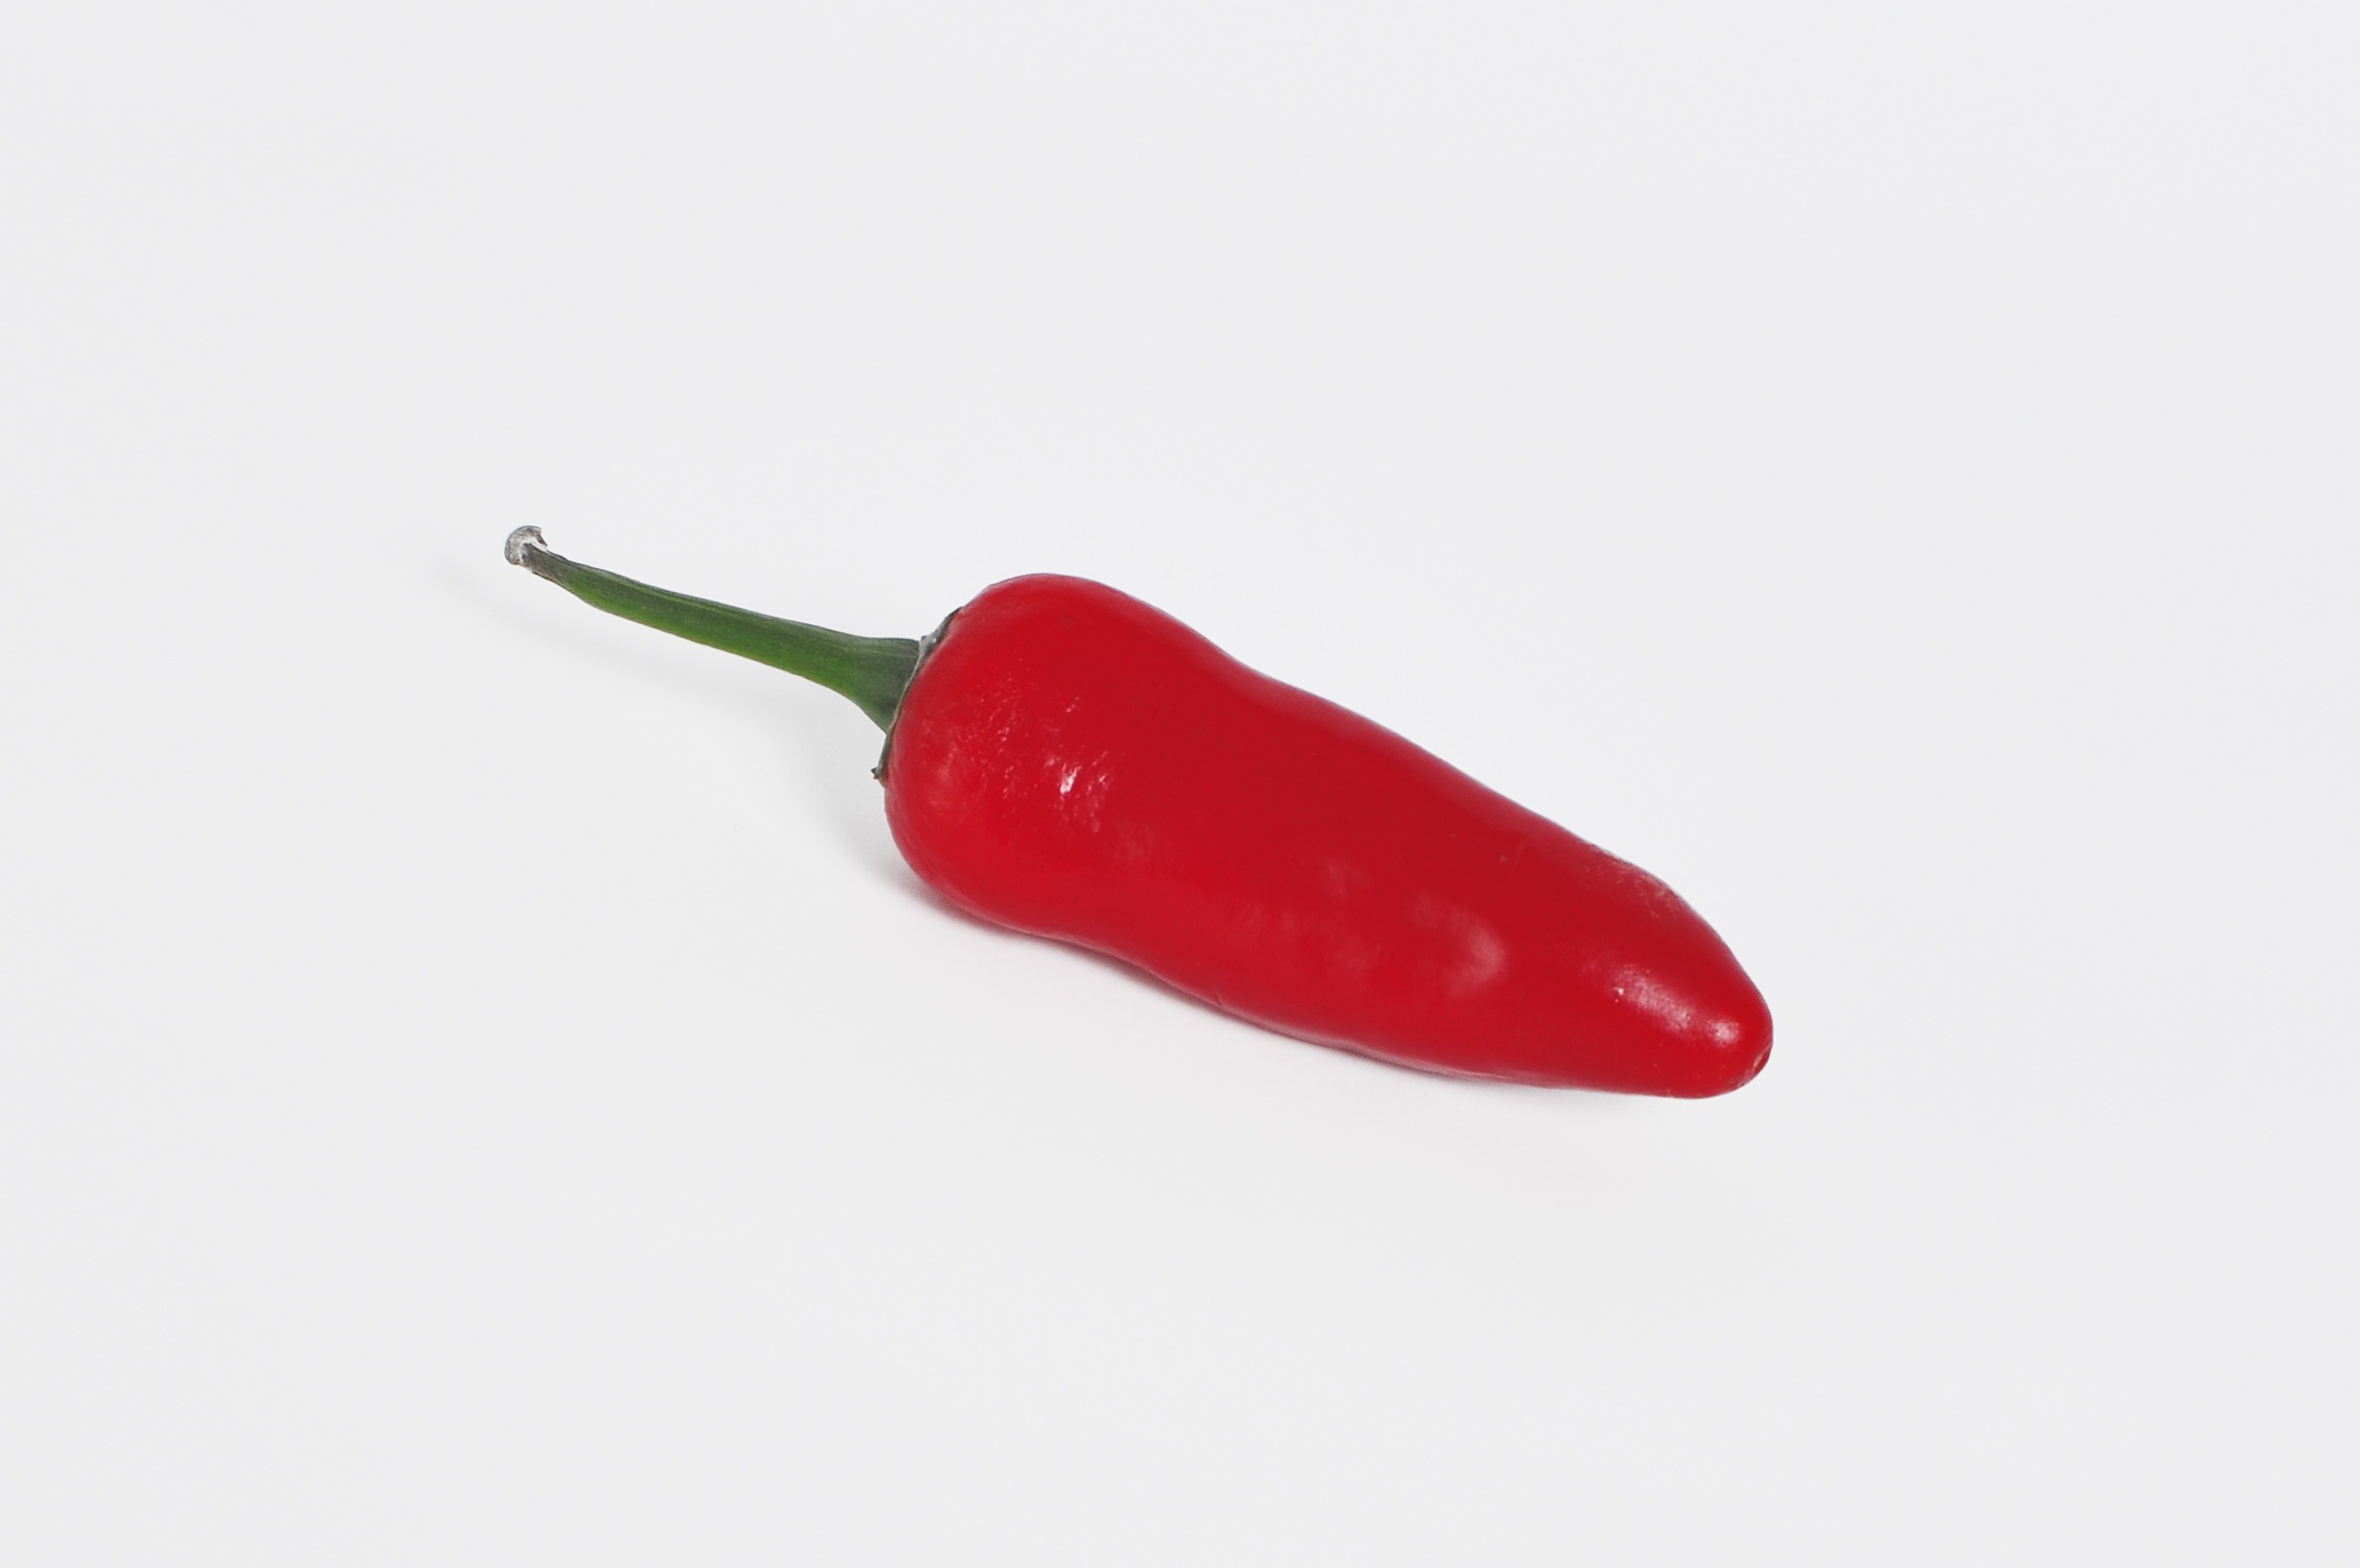
sharp, plant, fruit, flower, food, spice, chili, red, produce, vegetable, kitchen, delicious, peppers, flowering plant, chili pepper, cayenne pepper, land plant, peperoncini, bell peppers and chili peppers